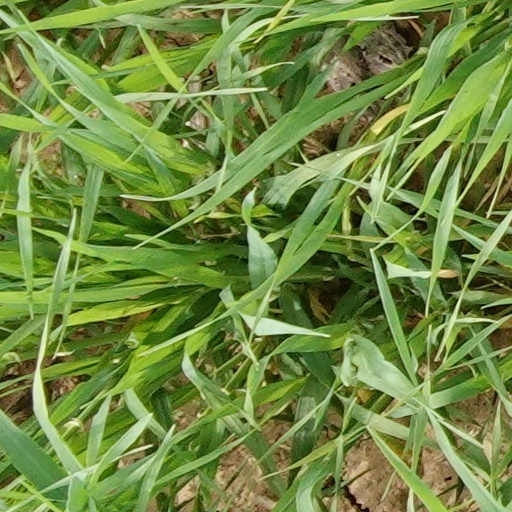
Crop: wheat